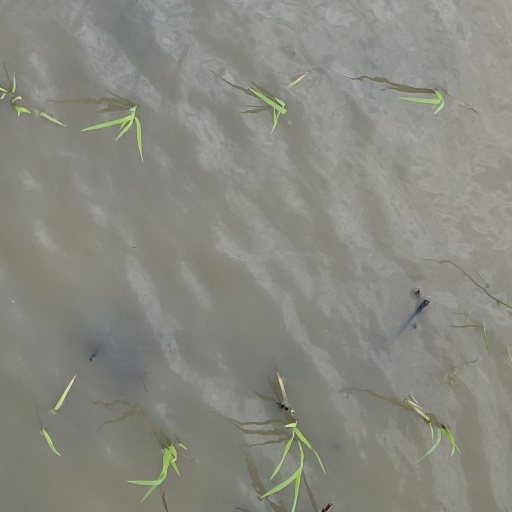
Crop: rice